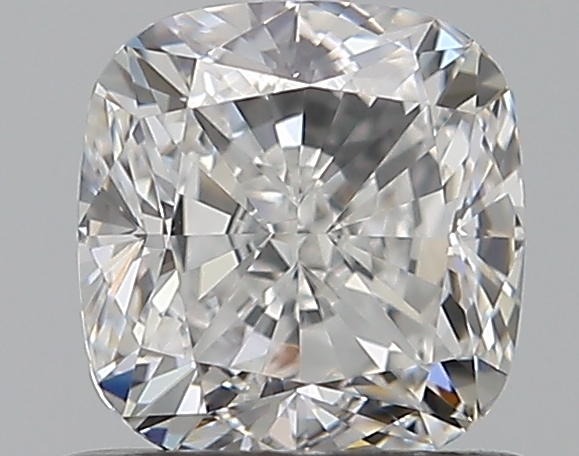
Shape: cushion
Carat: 0.8
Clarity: VVS1
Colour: E
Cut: EX
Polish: EX
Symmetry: VG
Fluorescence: N
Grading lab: GIA
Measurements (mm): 5.39 x 5.14 x 3.45